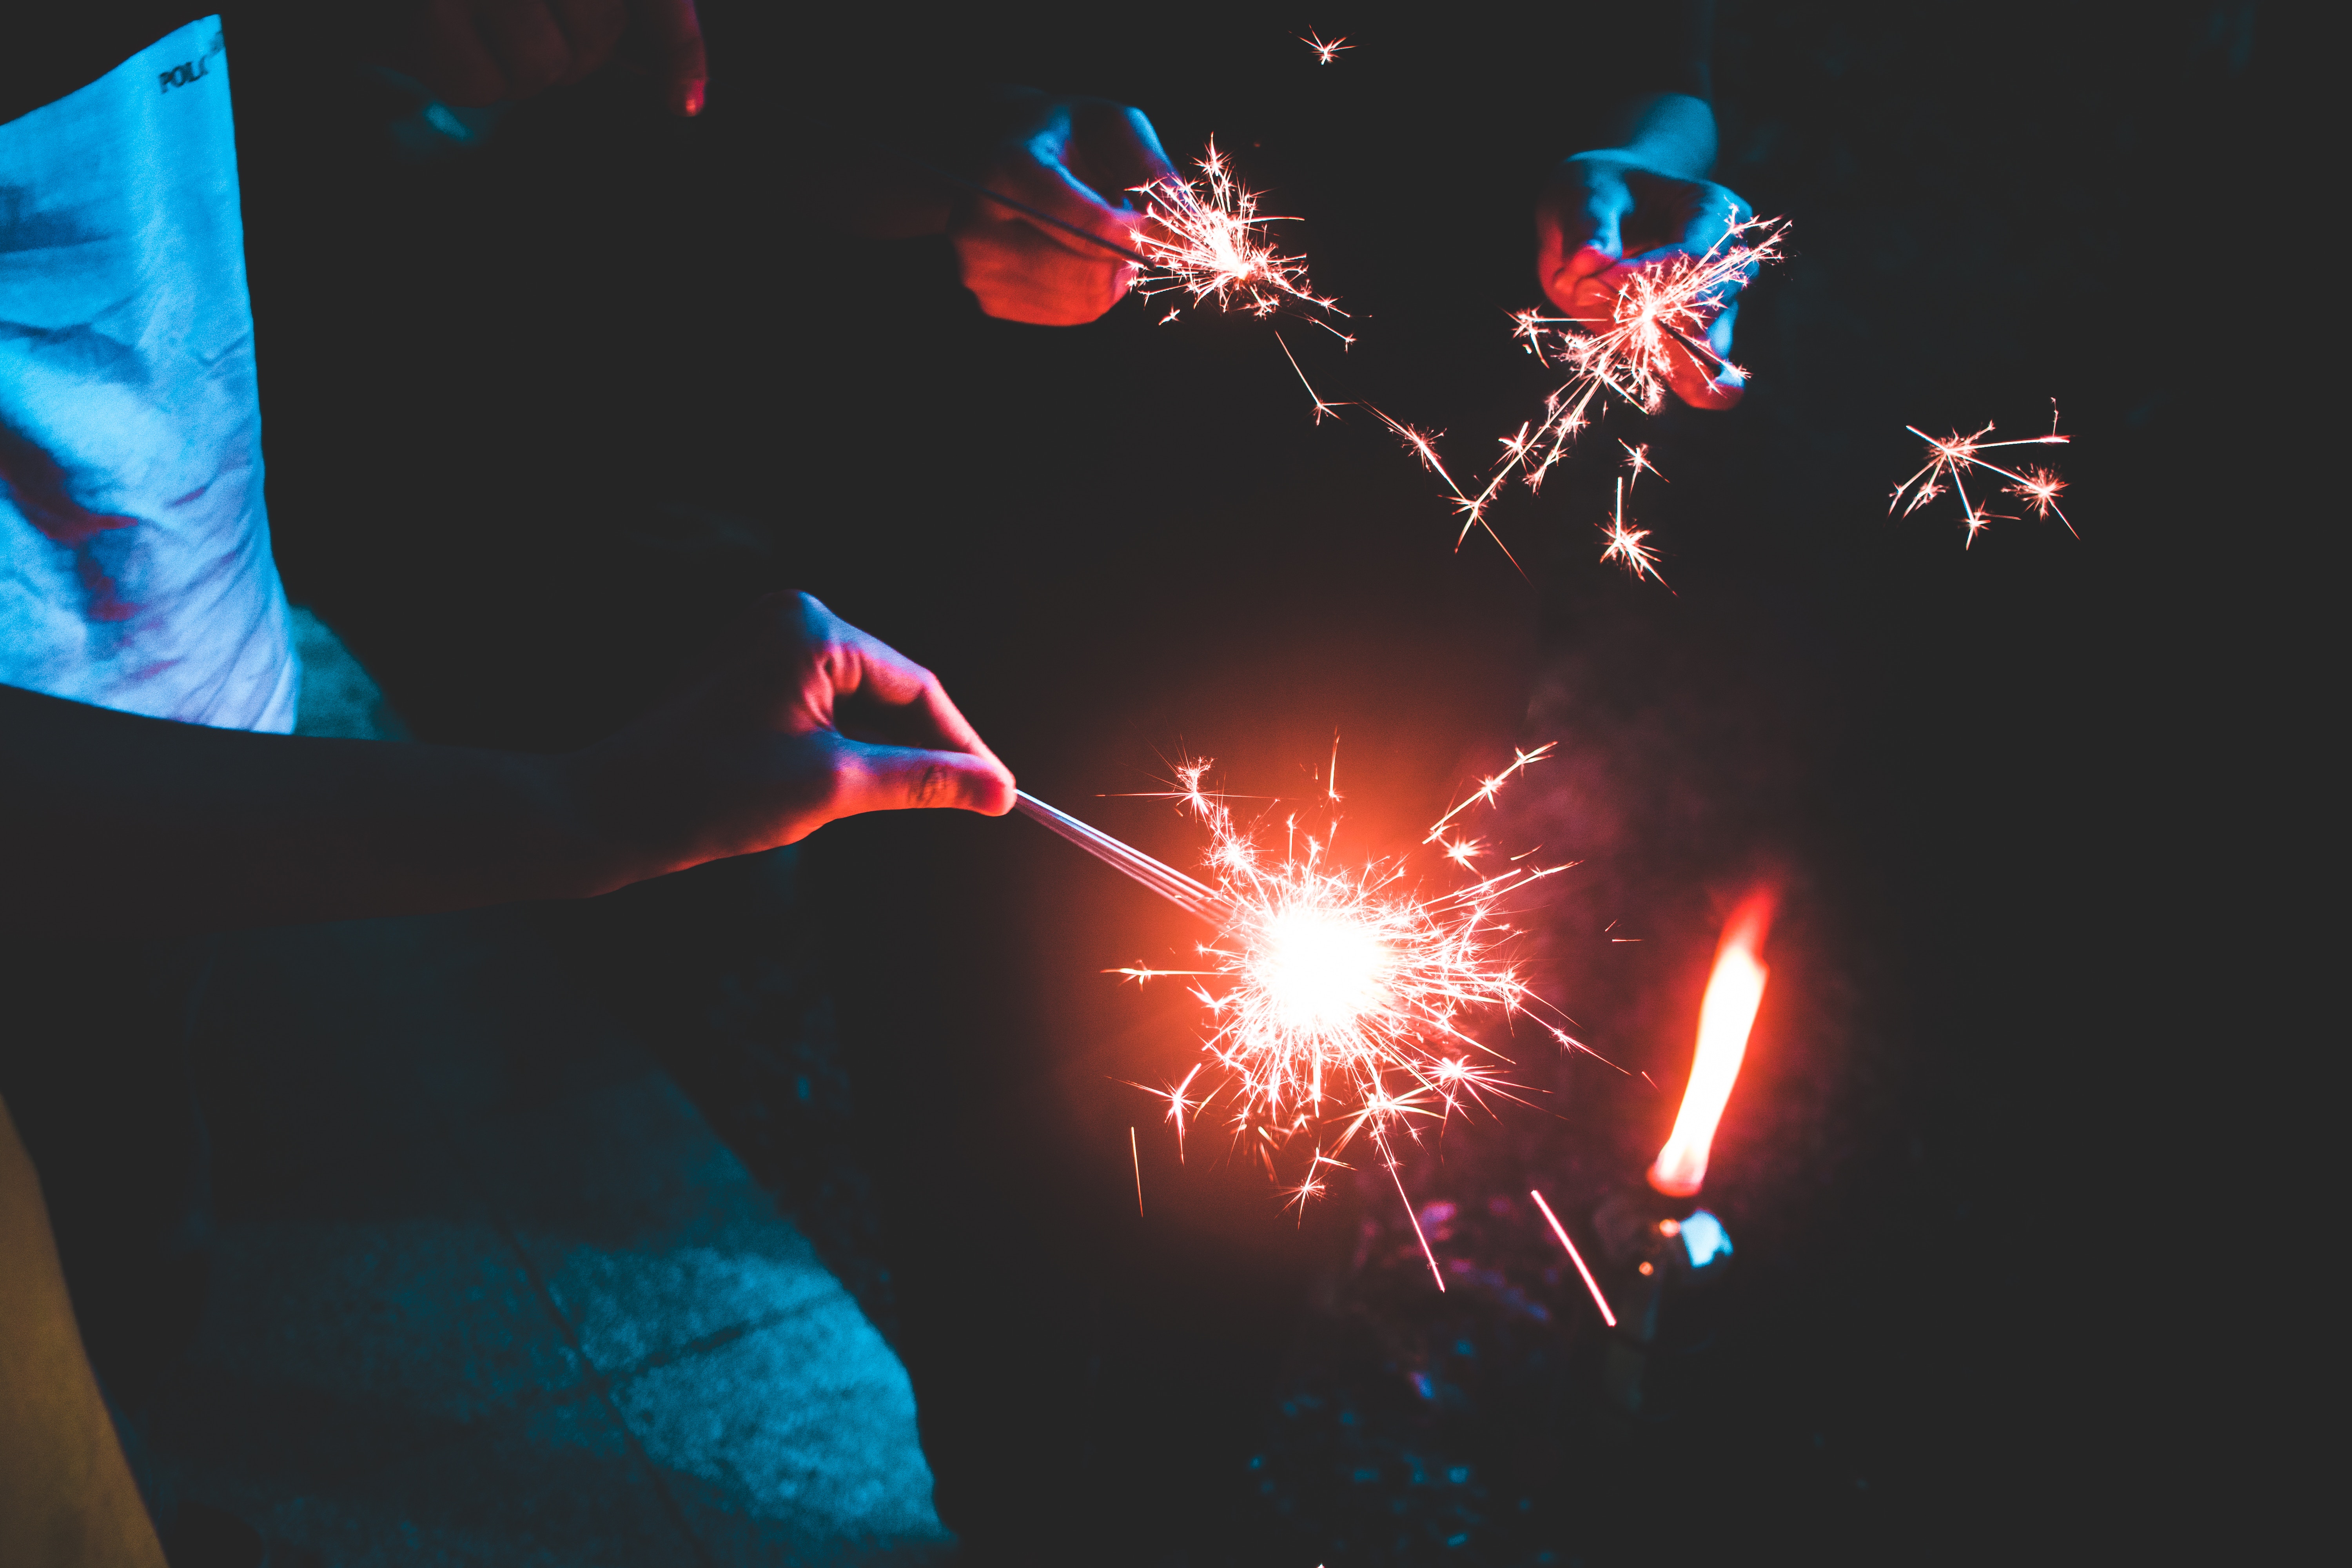
light, recreation, sparkler, space, darkness, fireworks, fete, event, special effects, computer wallpaper